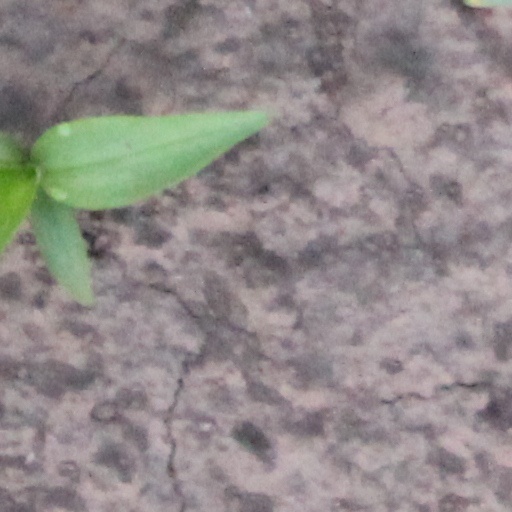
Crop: wheat